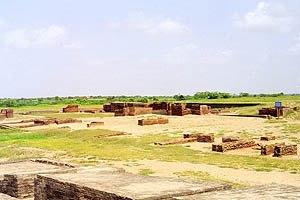
Cet article présente la liste des sites archéologiques de la civilisation de la vallée de l'Indus, répartis entre l'Afghanistan, l'Inde et le Pakistan.